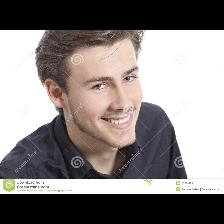
Label: Human